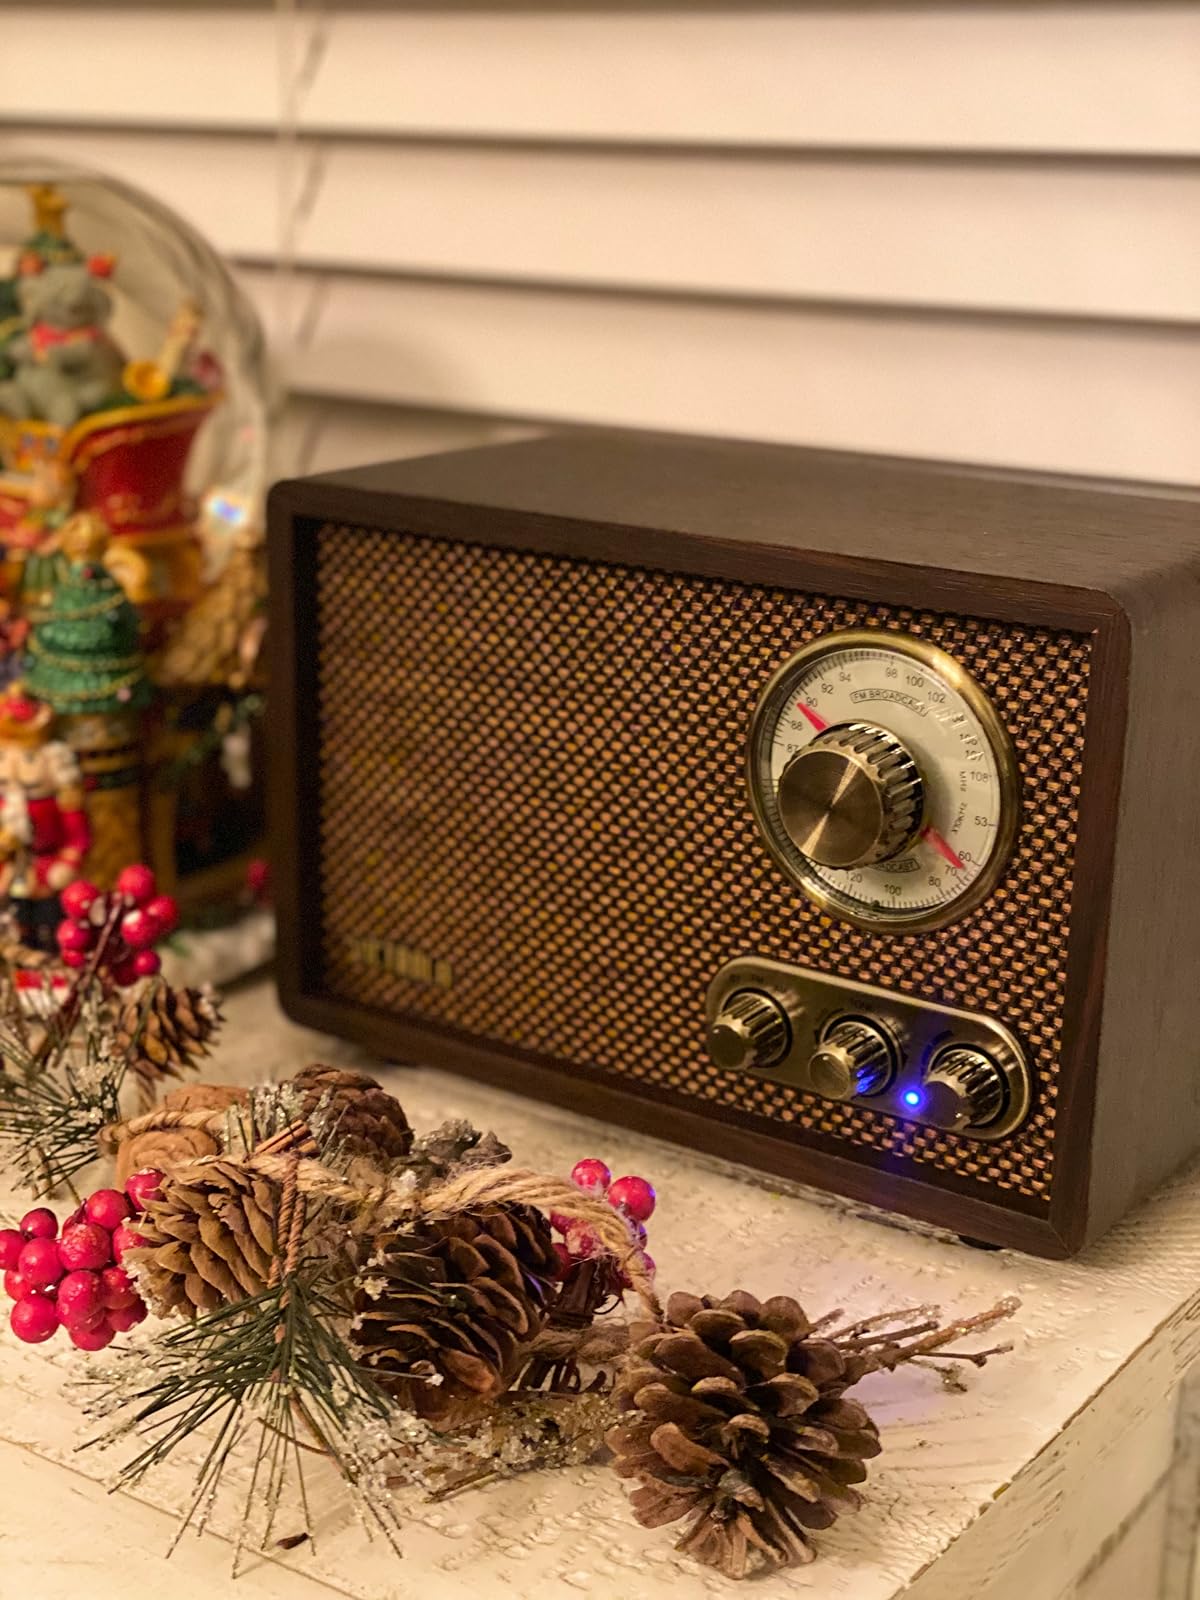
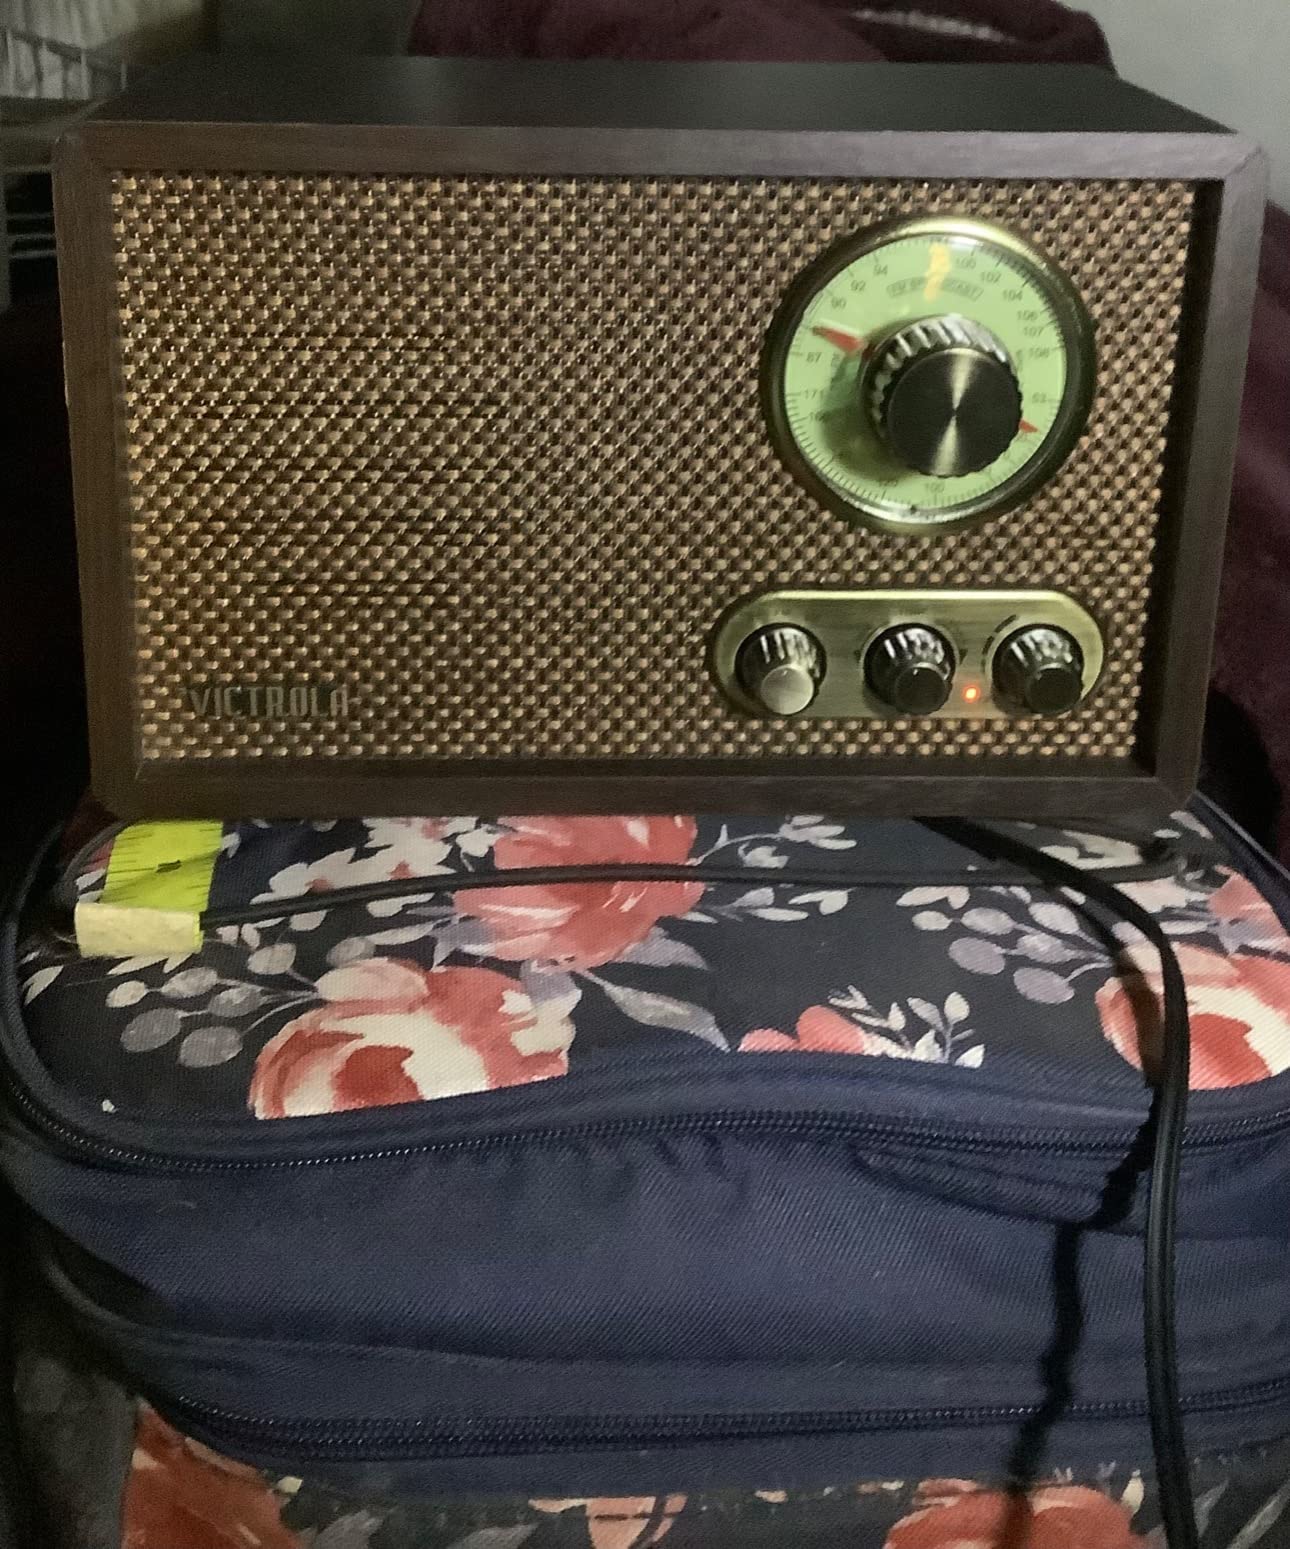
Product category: radio
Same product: yes